Islam in Assam

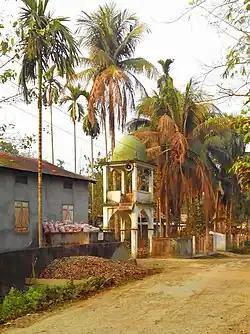
The Chanmaguri Mosque near Rangiya, Kamrup.

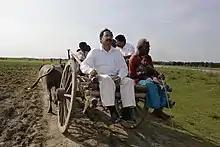
Ilias Ali on a journey to propagate family planning among the riverine Muslims of rural Kamrup.

After the Sylhet referendum in 1947, the Muslim-majority Sylhet region went to East Pakistan while some Muslim-majority areas such as the Karimganj district went to Assam, India.